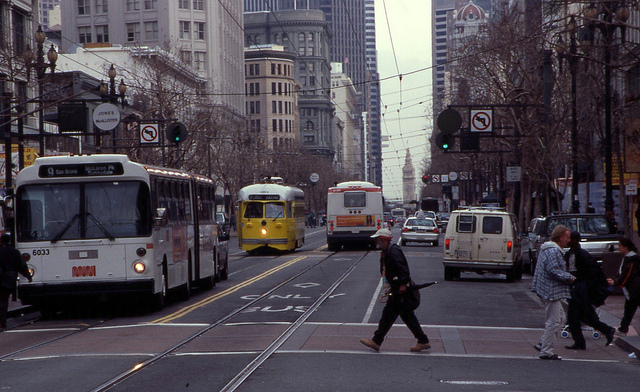
People crossing the street in a pedestrian walk in front of a waiting bus.

A bus stopped at a crosswalk and a man walking across the street.

People walking across the busy street as buses and train cars go by